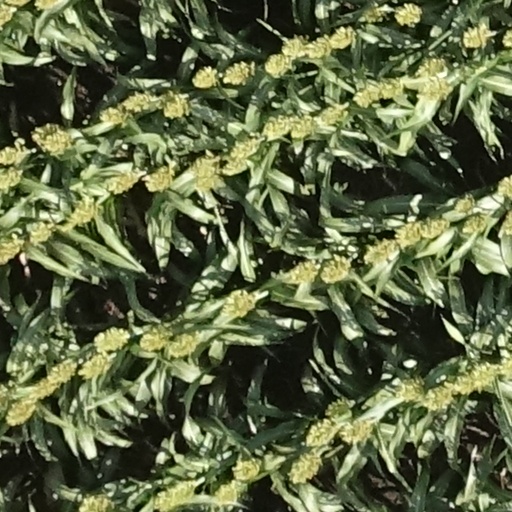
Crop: sorghum